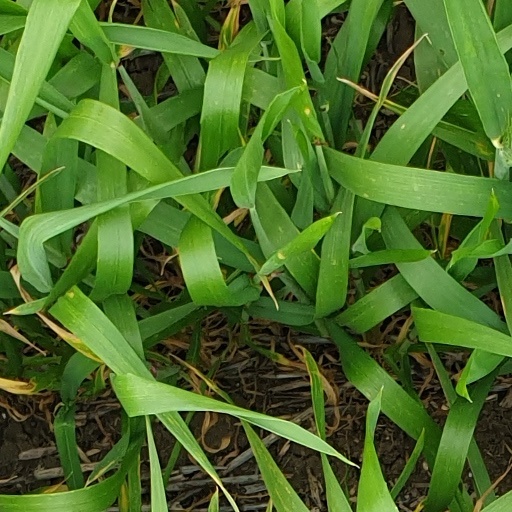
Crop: wheat